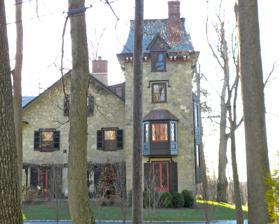
Building: Edgewood (Birmingham Township, Chester County, Pennsylvania)
Country: United States of America
Year built: 1846
Historic house in Pennsylvania, United States United States historic place Edgewood U.S. National Register of Historic Places Edgewood, December 2009 Show map of Pennsylvania Show map of the United States Location Southeast of the junction of County Roads 15087 and 15221, near West Chester, Birmingham Township, Pennsylvania Coordinates 39°54′14″N 75°35′22″W / 39.90389°N 75.58944°W / 39.90389; -75.58944 Area 9 acres (3.6 ha) Built 1846 Architectural style Gothic NRHP reference No. 09000102 Added to NRHP March 7, 1973 Edgewood , also known as the Charles Sharpless House, is a historic home located in Birmingham Township , Chester County, Pennsylvania . It was built about 1846, and is a 2 + 1 ⁄ 2 -story, serpentine structure in the Victorian Gothic style.  After 1873, it was remodeled and a four-story tower added. It was added to the National Register of Historic Places in 1973. References